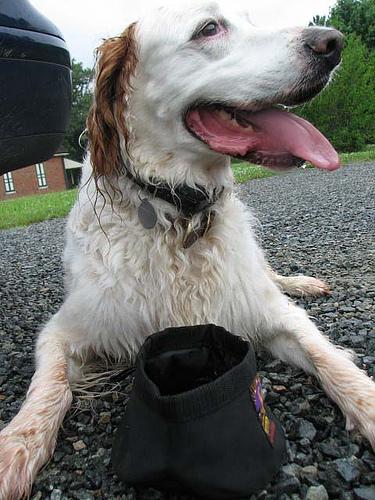
Breed: english setter